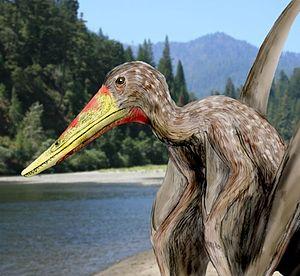
La formation de Jiufotang est une formation géologique d'âge Crétacé inférieur qui affleure dans la province de Liaoning, située dans le nord-est de la Chine.